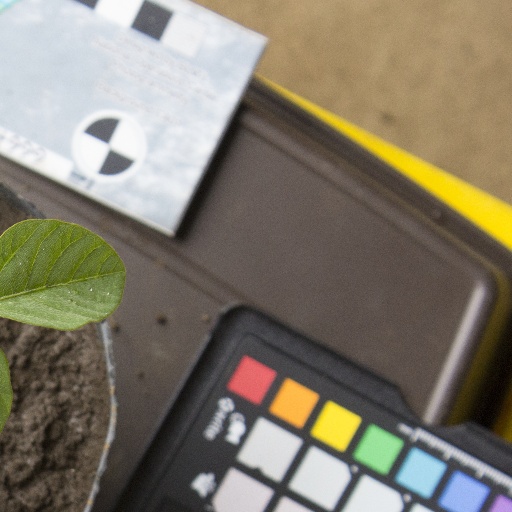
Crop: soybean